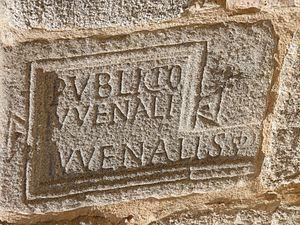
Les Murailles de Ségovie sont les restes de l'enceinte entourée de murailles d'origine médiévale de la ville espagnole de Ségovie.